Gazzola and Vaccaro Building

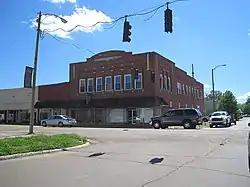
Gazzola and Vaccaro Building, March 2012

The Gazzola and Vaccaro Building is a historic commercial building at 131–133 West Cypress in Brinkley, Arkansas. It is a two-story brick structure, with a flat roof fronted by a broad curved parapet. The horizontal banding of windows and decorative elements above are indicators of the Prairie School of design. The building was designed by architect Charles L. Thompson and completed in 1916; it is an imposing presence and the small city's most sophisticated architectural building.